Interpol

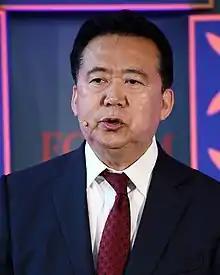
Former Interpol President Meng Hongwei pleaded guilty for accepting bribes over 14.5 million yuan.

Despite its politically neutral stance, some have criticized the agency for its role in arrests that critics contend were politically motivated. In their declaration, adopted in Oslo (2010), Monaco (2012), Istanbul (2013), and Baku (2014), the OSCE Parliamentary Assembly (PACE) criticized some OSCE member States for their abuse of mechanisms of the international investigation and urged them to support the reform of Interpol in order to avoid politically motivated prosecution. The resolution of the Parliamentary Assembly of the Council of Europe of 31 January 2014 criticizes the mechanisms of operation of the Commission for the Control of Interpol's files, in particular, non-adversarial procedures and unjust decisions. In 2014, PACE adopted a decision to thoroughly analyse the problem of the abuse of Interpol and to compile a special report on this matter. In May 2015, within the framework of the preparation of the report, the PACE Committee on Legal Affairs and Human Rights organized a hearing in Yerevan, during which both representatives of NGOs and Interpol had the opportunity to speak. According to Freedom House, Russia is responsible for 38% of Interpol's public Red Notices. There currently are "approximately 66,370 valid Red Notices, of which some 7,669 are public."